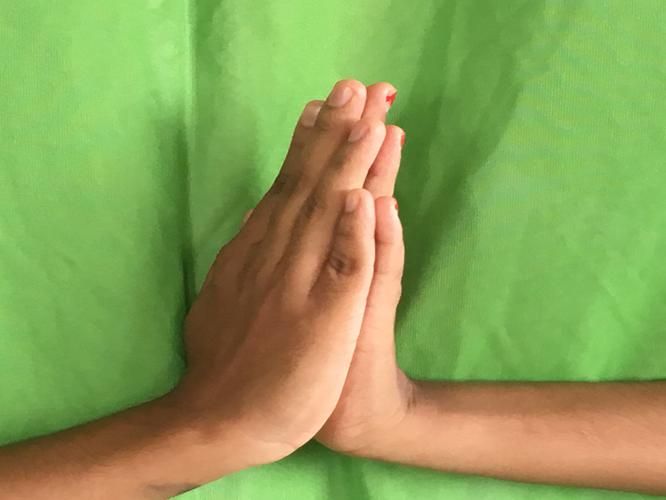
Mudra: Anjali
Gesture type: double_hand